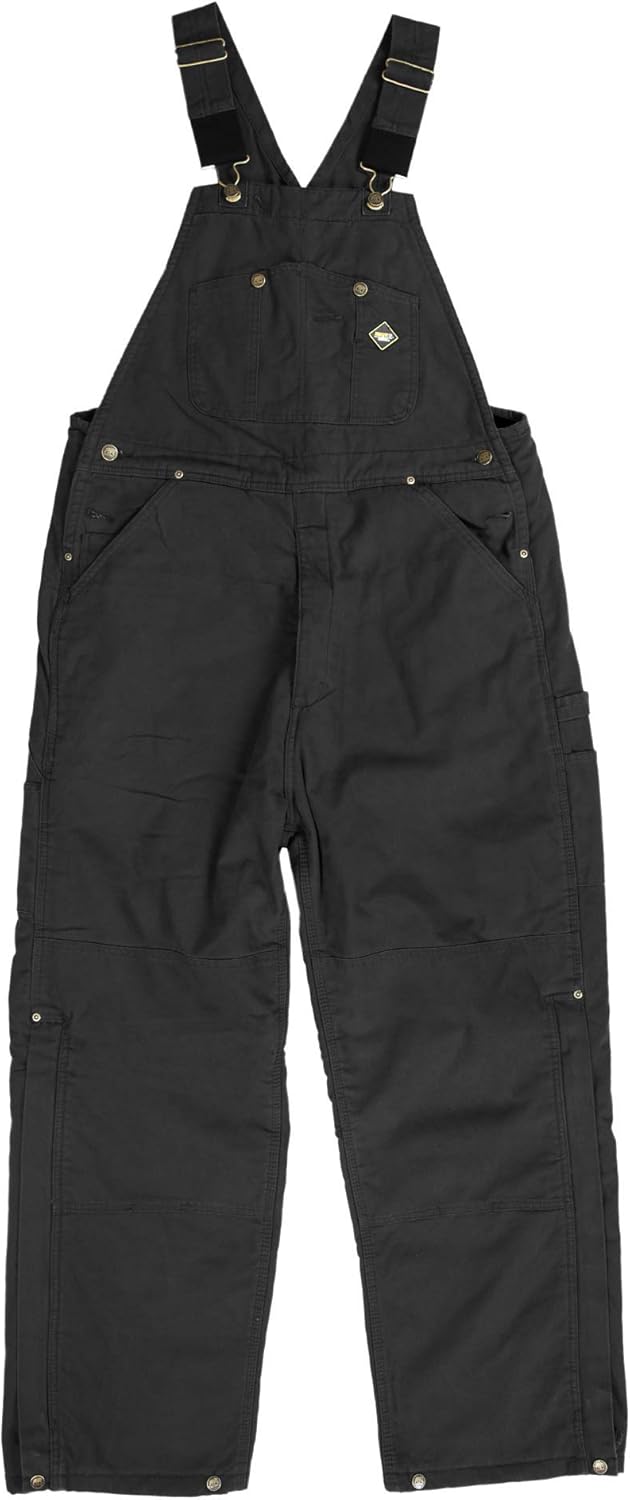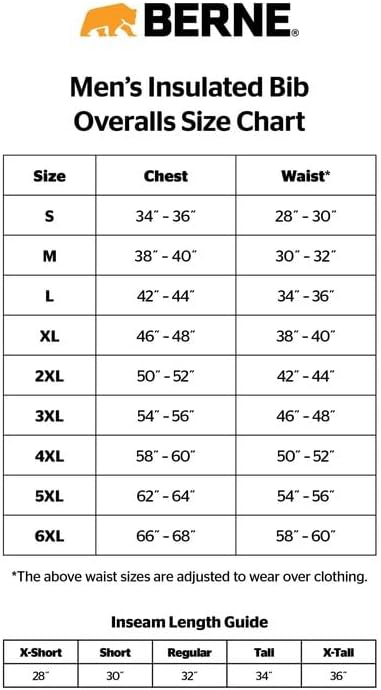
Berne Men's Standard Insulated Bib Overall - Quilt Lined
Category: AMAZON FASHION
Since 1915, BERNE has supplied busy, hard-working Americans with the workwear they demand – workwear that is made right, made to work and made affordable.
Features: Imported | Knee-length brass leg zipper | Triple-needle stitched main seams | Adjustable leg snaps | Outside storm flap | Brass rivets at front stress points